Michael Jack

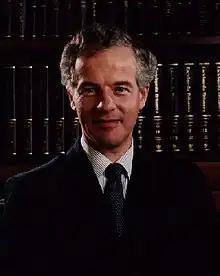
Jack's official portrait as Financial Secretary

He contested Newcastle Central in February 1974. He was a Minister at the DSS from 1990 to 1992, at the Home Office from 1992 to 1993, then at MAFF from 1993 to 1995. From 1995 to 1997, he was Financial Secretary to the Treasury. William Hague appointed him a member of his Shadow Cabinet in 1997 as Shadow Agriculture Minister, but he returned to the back-benches in 1998. He was a member of the Agriculture Select Committee in the 1997-2001 parliament. He was later Chairman of the Environment, Food and Rural Affairs Committee.